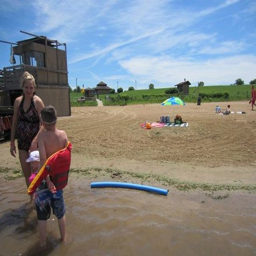
looking at the beach from the water .